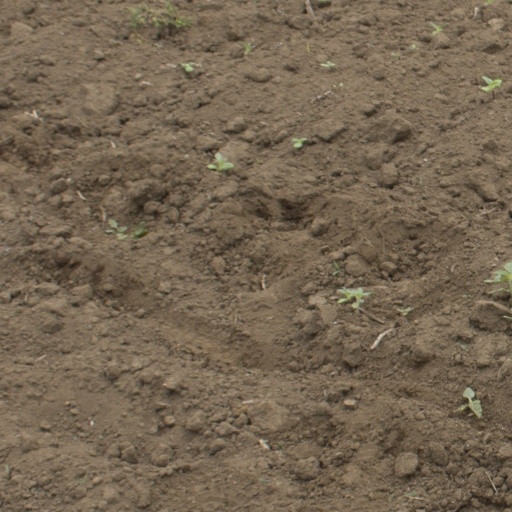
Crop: Jerusalem artichoke